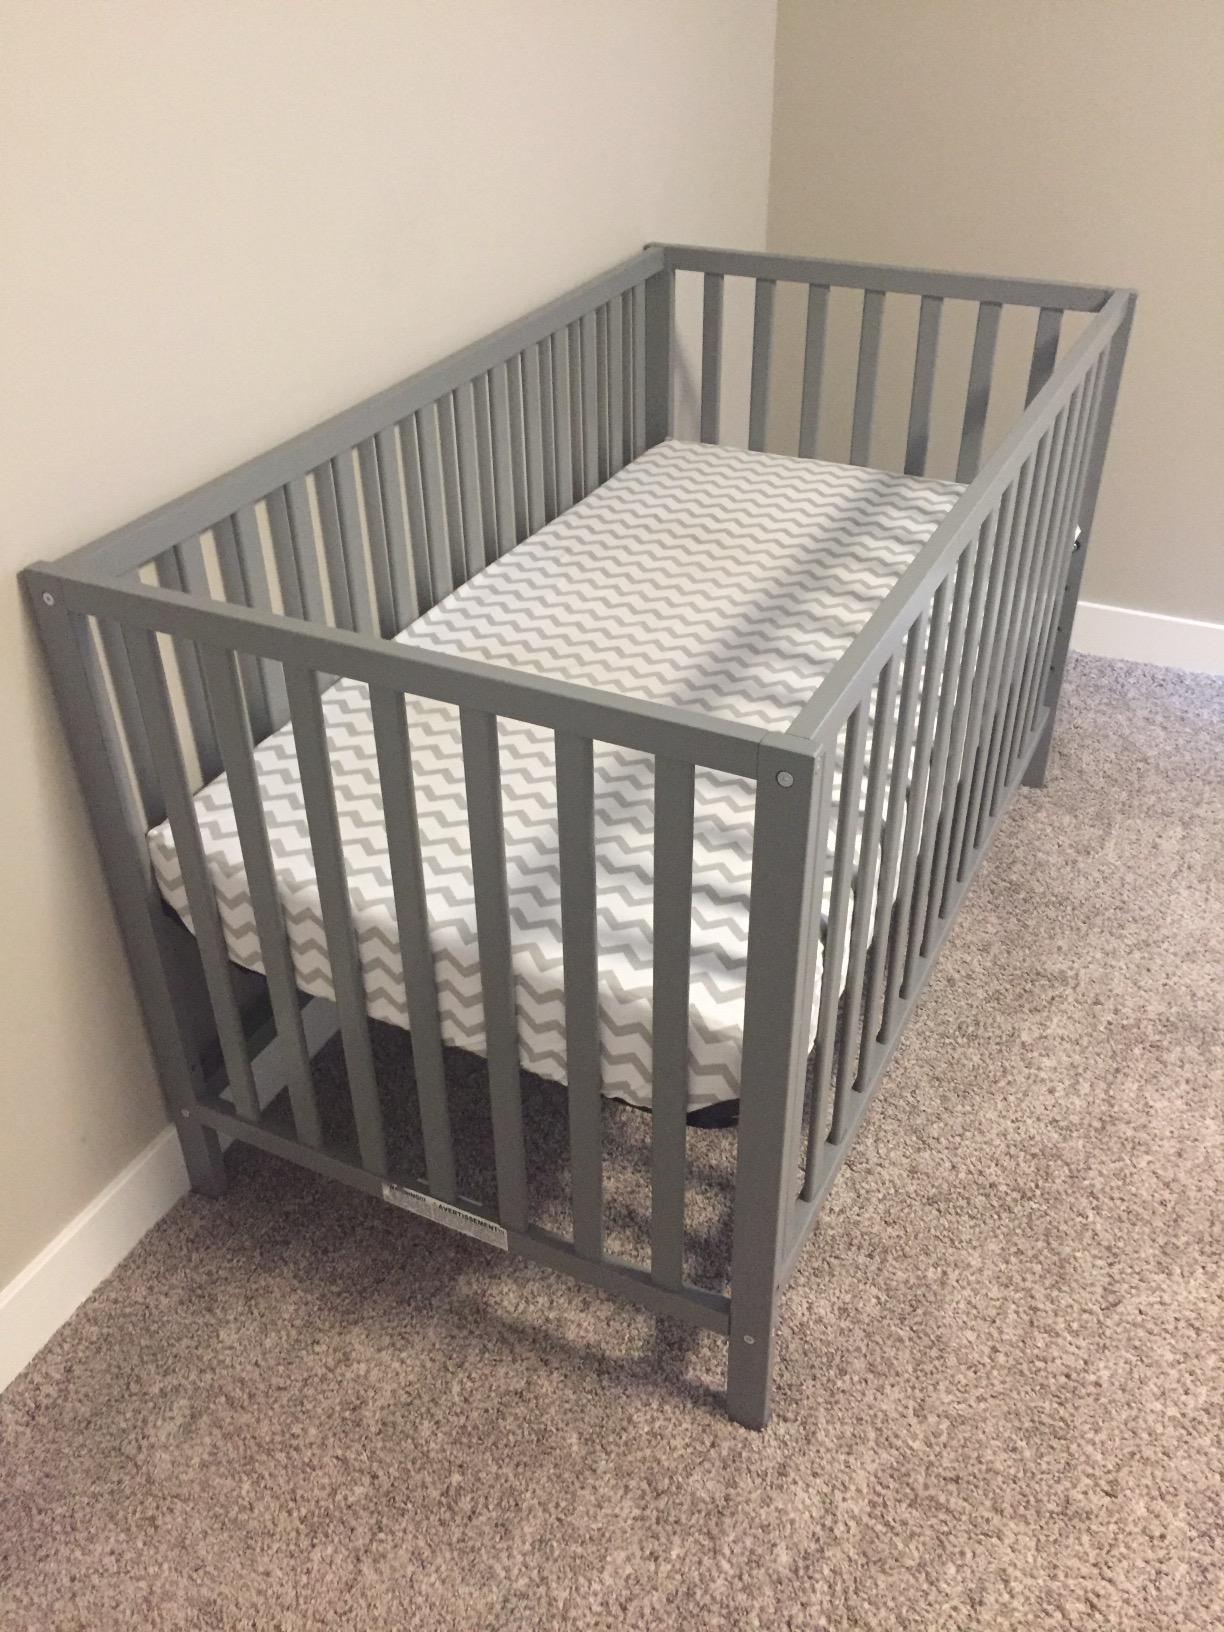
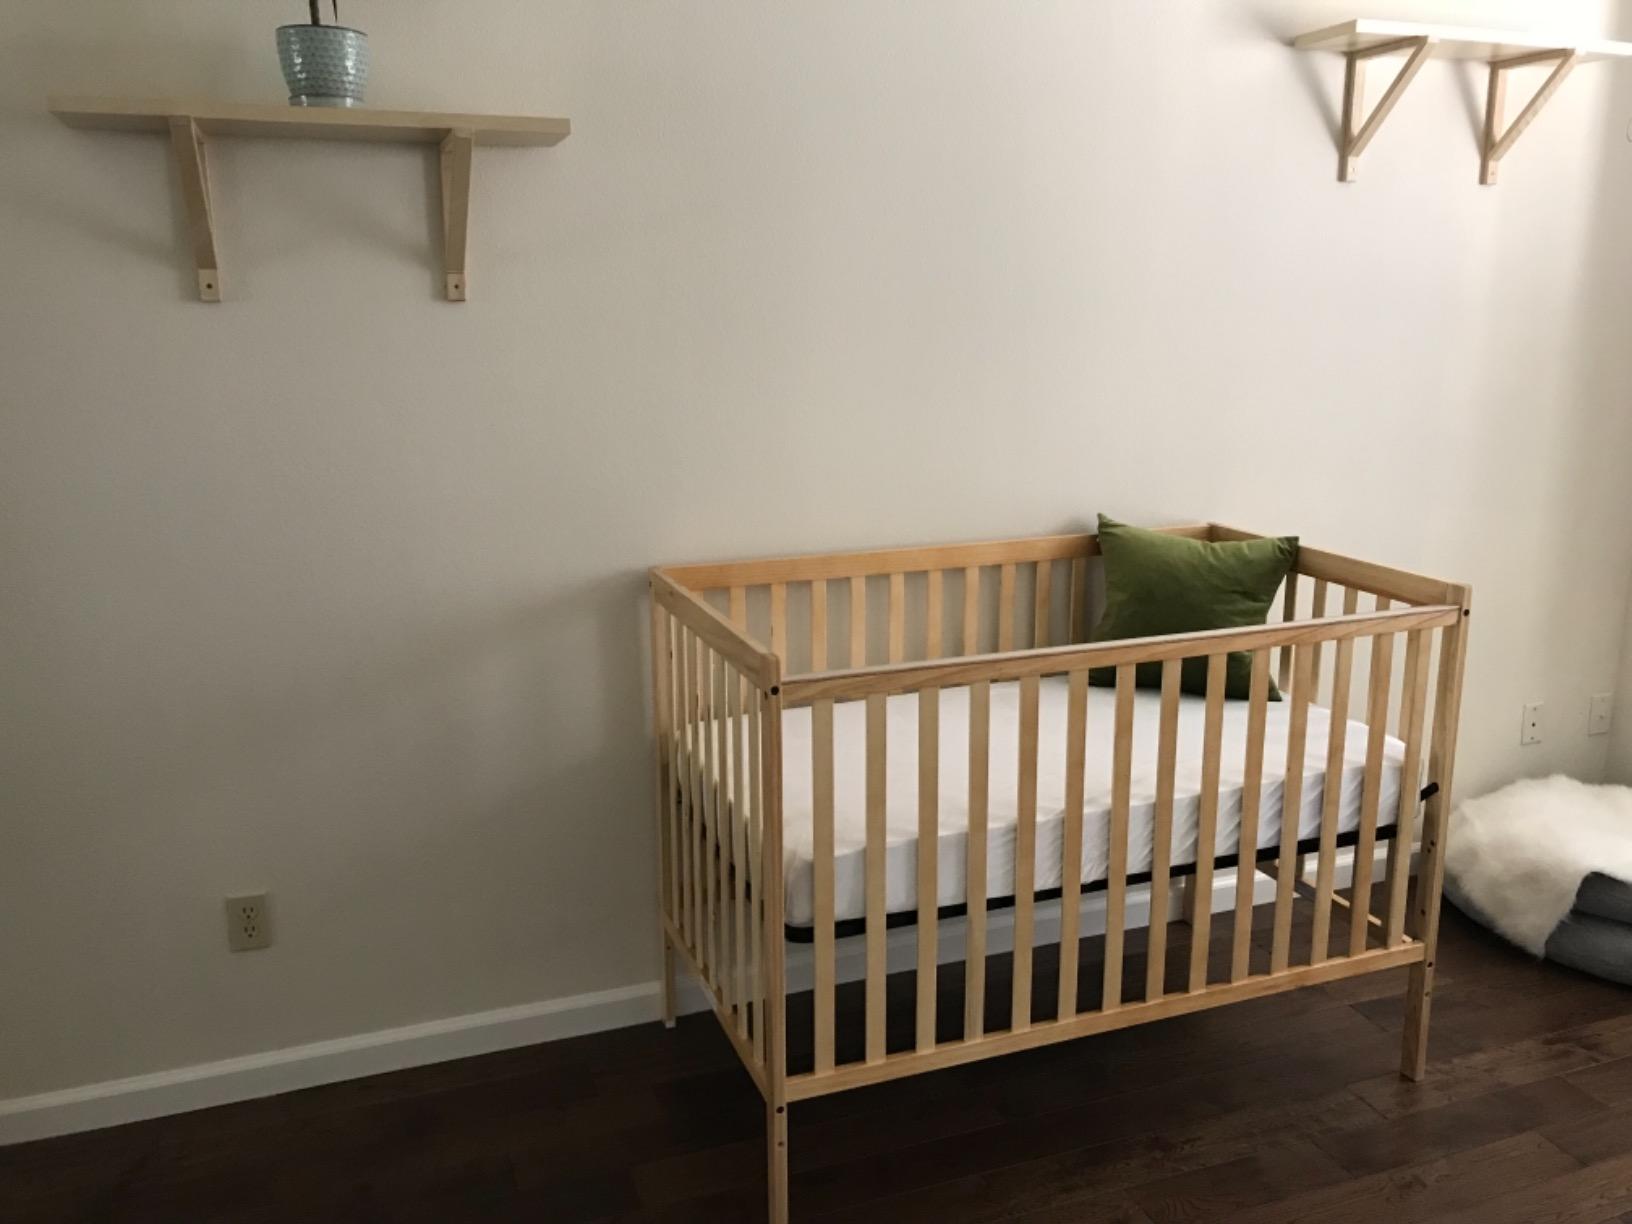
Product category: products_crib
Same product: no